Winona Lake Historic District

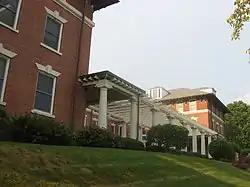

The Winona Lake Historic District is located along the Eastern shore of Winona Lake in Kosciusko County, Indiana. Historically, it is perhaps best known as a major center within the evangelical Bible Conference Movement during the first half of the twentieth century, though these gatherings were just one part of the larger history of the town of Winona Lake, an area which has been a Chautauqua site, resort spot, and conference center. It has been listed on the National Register of Historic Places in Kosciusko County, Indiana, since 1993.